Carlos Alberto Torres

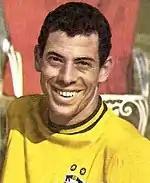
Carlos Alberto with the Brazil national team in 1970

From 1964 to 1977, Carlos Alberto was capped 53 times and scored 8 goals. He was included in the 44-man training squad for the 1966 FIFA World Cup but did not make the final 22. As it turned out, Brazil were knocked out at the Group stage in England, and when João Saldanha was tasked with restoring pride and passion to the "seleção", he recognised the leadership ability that Carlos Alberto was consistently demonstrating at Santos, and made him national captain. Thus, Carlos Alberto is remembered holding aloft the Jules Rimet trophy after Brazil secured the cup for good after an impressive victory over Italy in the 1970 FIFA World Cup Final in Mexico City. That squad also included Clodoaldo, Gérson, Jairzinho, Rivellino, Tostão and Pelé. Carlos Alberto's goal against Italy in the final is considered one of the best goals ever scored in the tournament. In 2002 the UK public voted the goal No. 36 in the list of the 100 Greatest Sporting Moments. 1970 would prove to be the only time he would play at that level. He was unable to participate in the 1974 World Cup due to a persistent knee injury. When he eventually regained match fitness, his speed had been compromised. However, his ability to read the game compensated for his loss of pace and when he moved to centre back, he found the form to warrant a recall to the national team. In 1977, he was selected by Claudio Coutinho to captain the national team for the first three qualifiers for the 1978 World Cup. He acquitted himself well despite those being the first competitive internationals he had played for almost seven years. He was approaching 33 years of age and retired from international football, immediately prior to joining New York Cosmos in the NASL. Today he is widely considered one of the finest Brazilian men's footballers of all time.